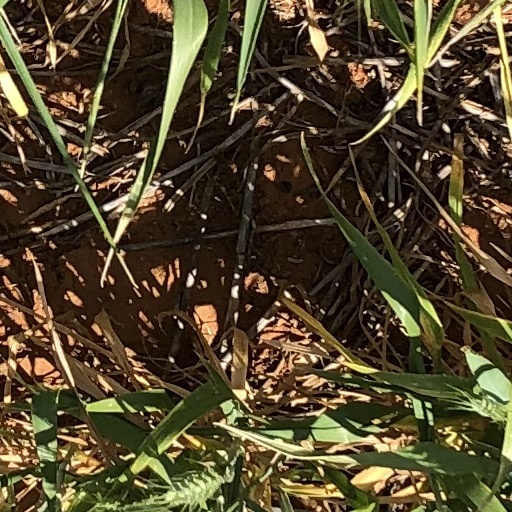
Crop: wheat